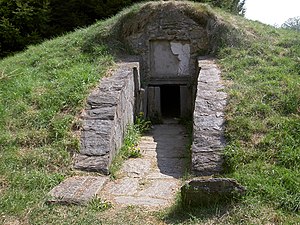
Steiermark / Historie
En romersk grav i Semriach i Steiermark
Steiermark er en af de 9 delstater i Østrig med hovedstaden Graz. Den grænser mod Slovenien og nabodelstaterne Kärnten, Salzburg, Oberösterreich, Niederösterreich og Burgenland. Arealmæssigt er Steiermark Østrigs næststørste delstat, og med en befolkning på 1,24 mio. er den landets fjerde folkerigeste.